The Priory, Burwood

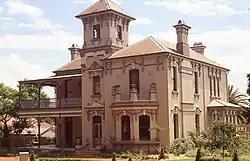
The Priory, c1987

The Priory is a heritage-listed residence at 213 Burwood Road, in the Sydney suburb of Burwood in the Municipality of Burwood local government area of New South Wales, Australia. It was built in 1877. The Priory and its grounds was added to the New South Wales State Heritage Register on 2 April 1999.